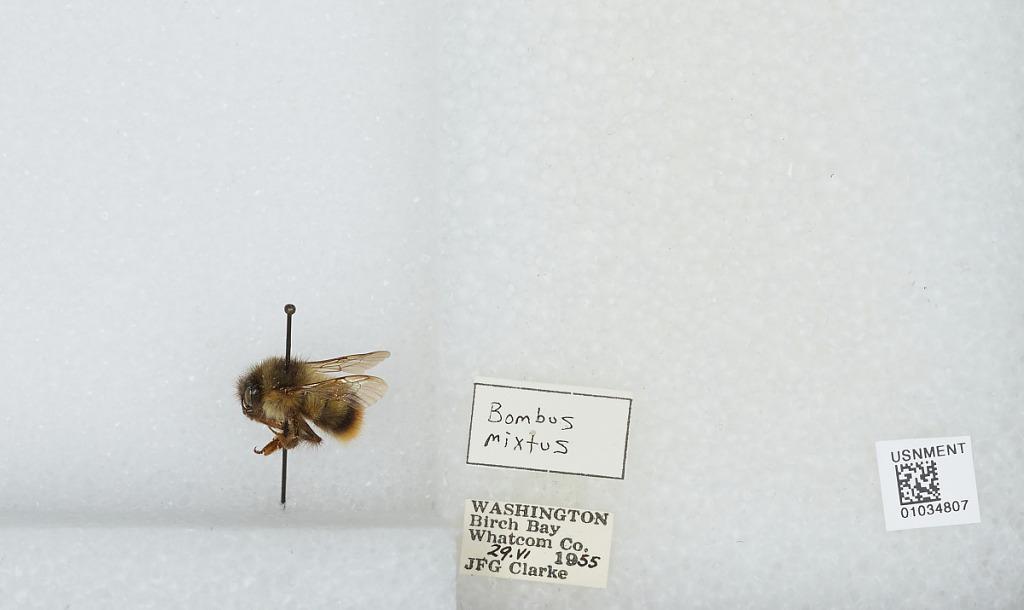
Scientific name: Bombus (Pyrobombus) mixtus Cresson
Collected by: J. Clarke
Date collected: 1955-6-29
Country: United States
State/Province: Washington
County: Whatcom
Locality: Birch Bay
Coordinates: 48.9322, -122.747